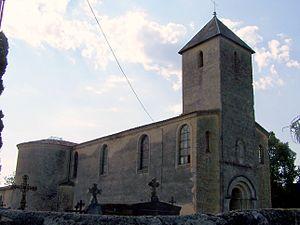
Église de Coimères (Gironde, France)
Cet article recense les monuments historiques français classés en 1907.
Coimères est une commune du Sud-Ouest de la France, située dans le département de la Gironde en région Nouvelle-Aquitaine.
Cet article recense les monuments historiques de l'arrondissement de Langon, dans le département de la Gironde, en France.